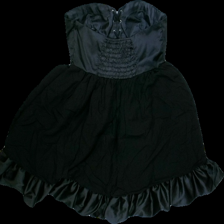
View: back
Type: Dress
Category: Ladies
Brand: Not Applicable
Colors: Black
Material: 97%polyester 3%elastane
Pattern: Plain
Cut: Cropped, Tight
Size: L
Season: All
Trend: No trend
Stains: Yes
Price range: <50
Recommended usage: Export